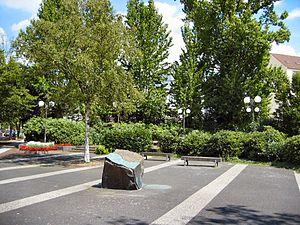
La synagogue de Wilhelmshaven, inaugurée en 1915, a été détruite en 1938 lors de la nuit de Cristal comme la plupart des autres lieux de culte juif en Allemagne.